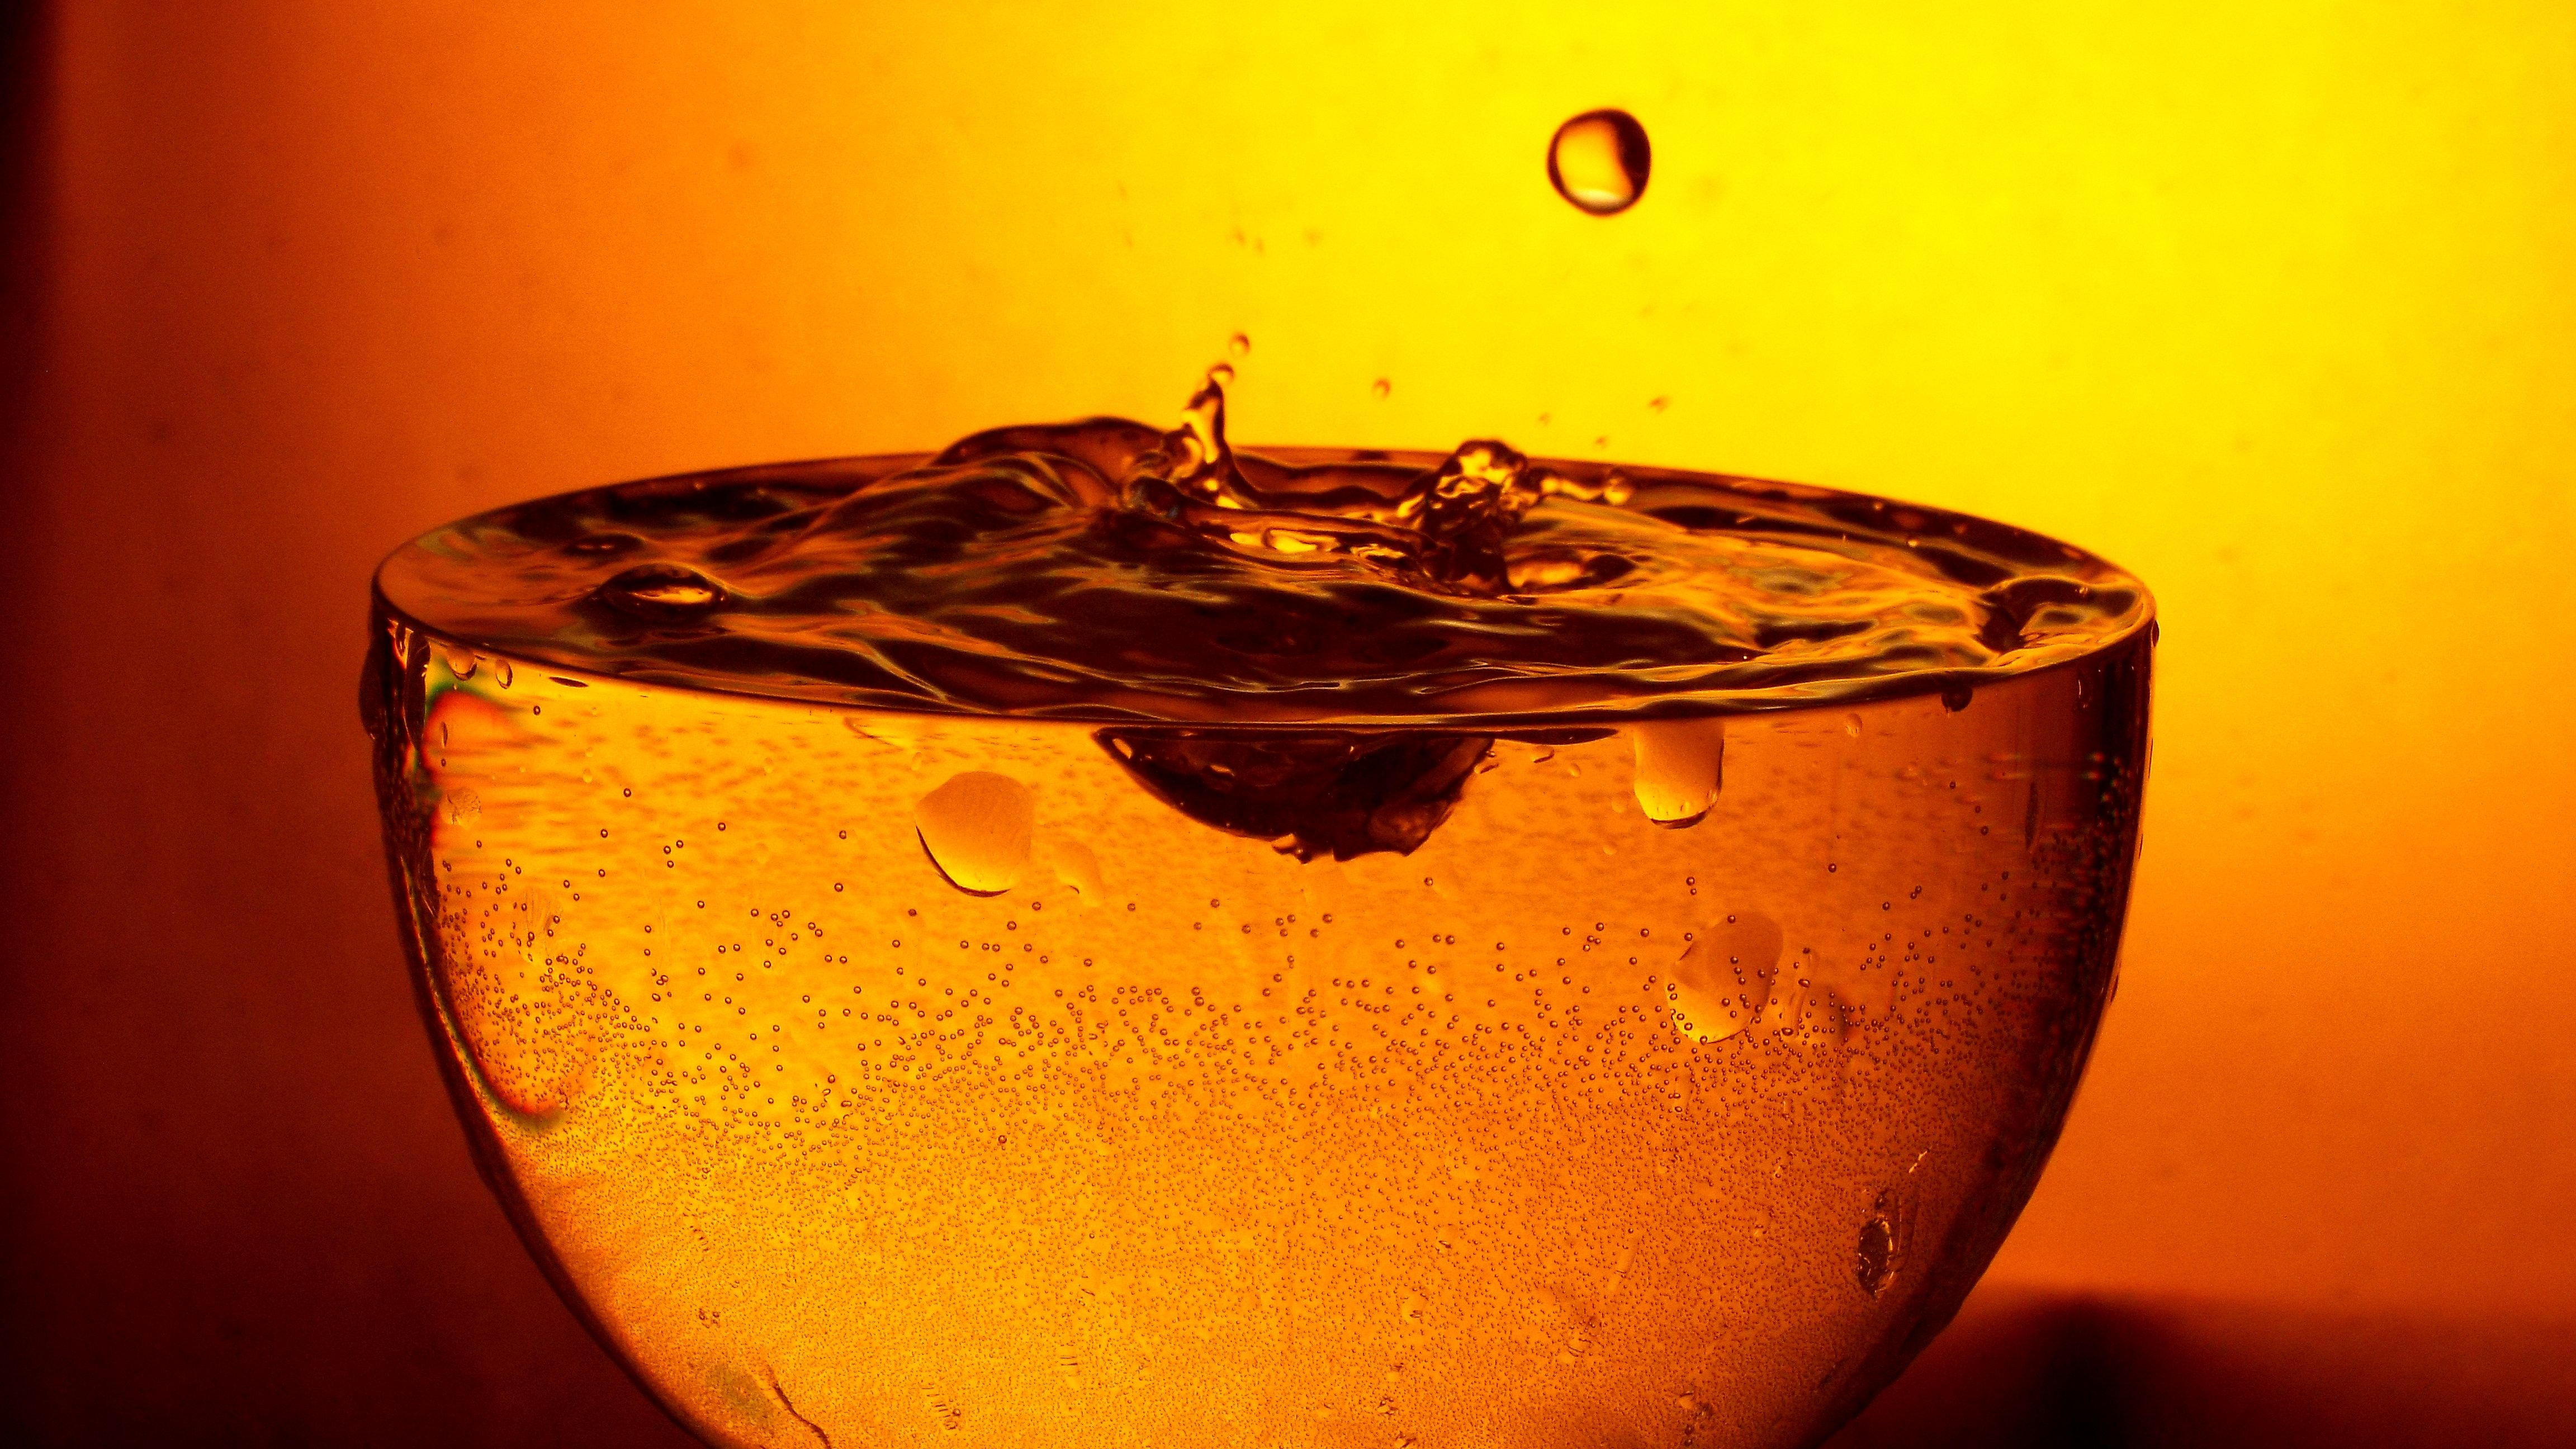
morning, glass, food, produce, drink, yellow, lighting, cocktail, liqueur, csobban, just add water, macro photography, alcoholic beverage, distilled beverage